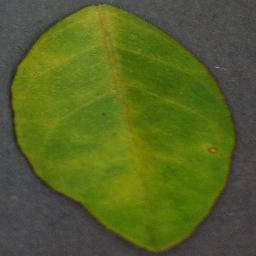
Label: Orange___Haunglongbing_(Citrus_greening)